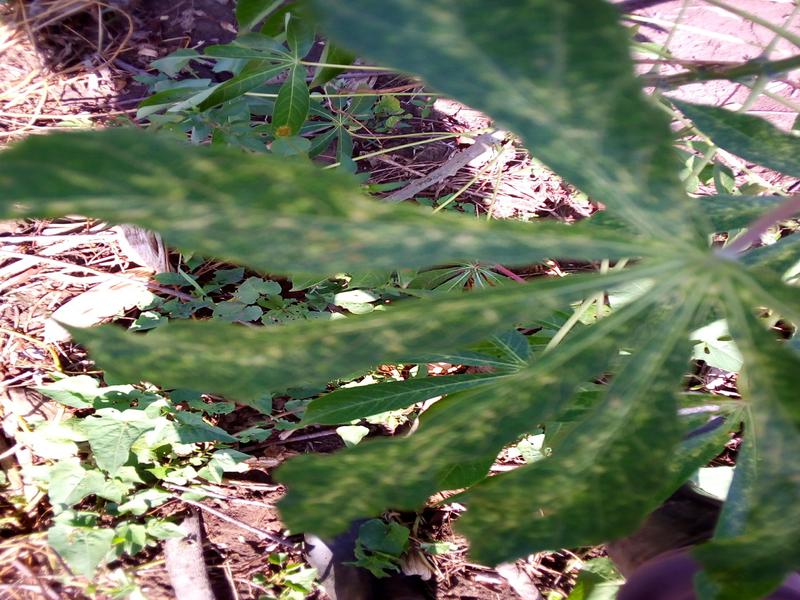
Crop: cassava
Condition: green_mottle